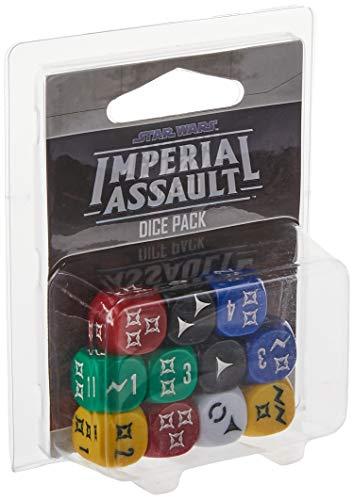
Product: Star Wars: Imperial Assault - Dice Pack
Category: Toys & Games | Games & Accessories | Game Accessories | Standard Game Dice
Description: Great Condition.
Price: $11.60
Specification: ProductDimensions:3.8x0.1x4.8inches|ItemWeight:2.4ounces|ShippingWeight:2.88ounces(Viewshippingratesandpolicies)|DomesticShipping:ItemcanbeshippedwithinU.S.|InternationalShipping:ThisitemcanbeshippedtoselectcountriesoutsideoftheU.S.LearnMore|ASIN:1633440206|Itemmodelnumber:SWI02|Manufacturerrecommendedage:12yearsandup